Aaag Hi Aag

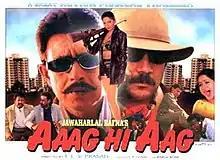

Aaag Hi Aag is 1999 Hindi language action movie directed by T L V Prasad and starring Mithun Chakraborty, Jackie Shroff, Sneha, Aloknath Dixit, Payal Malhotra, Rajiv Raj, Kiran Kumar, and Laxmikant Berde.